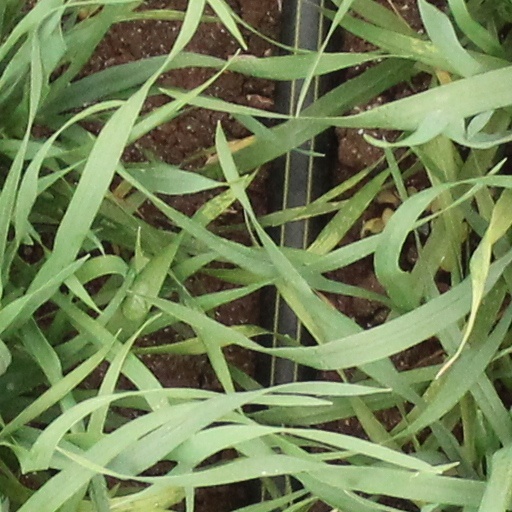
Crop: wheat